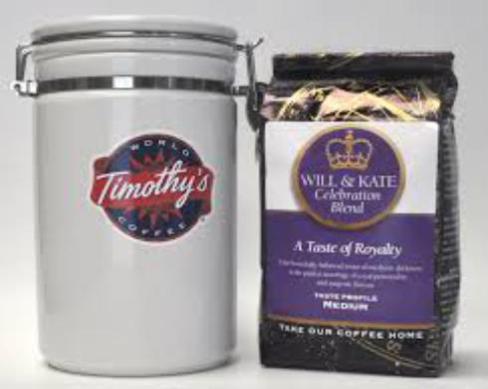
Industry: Food